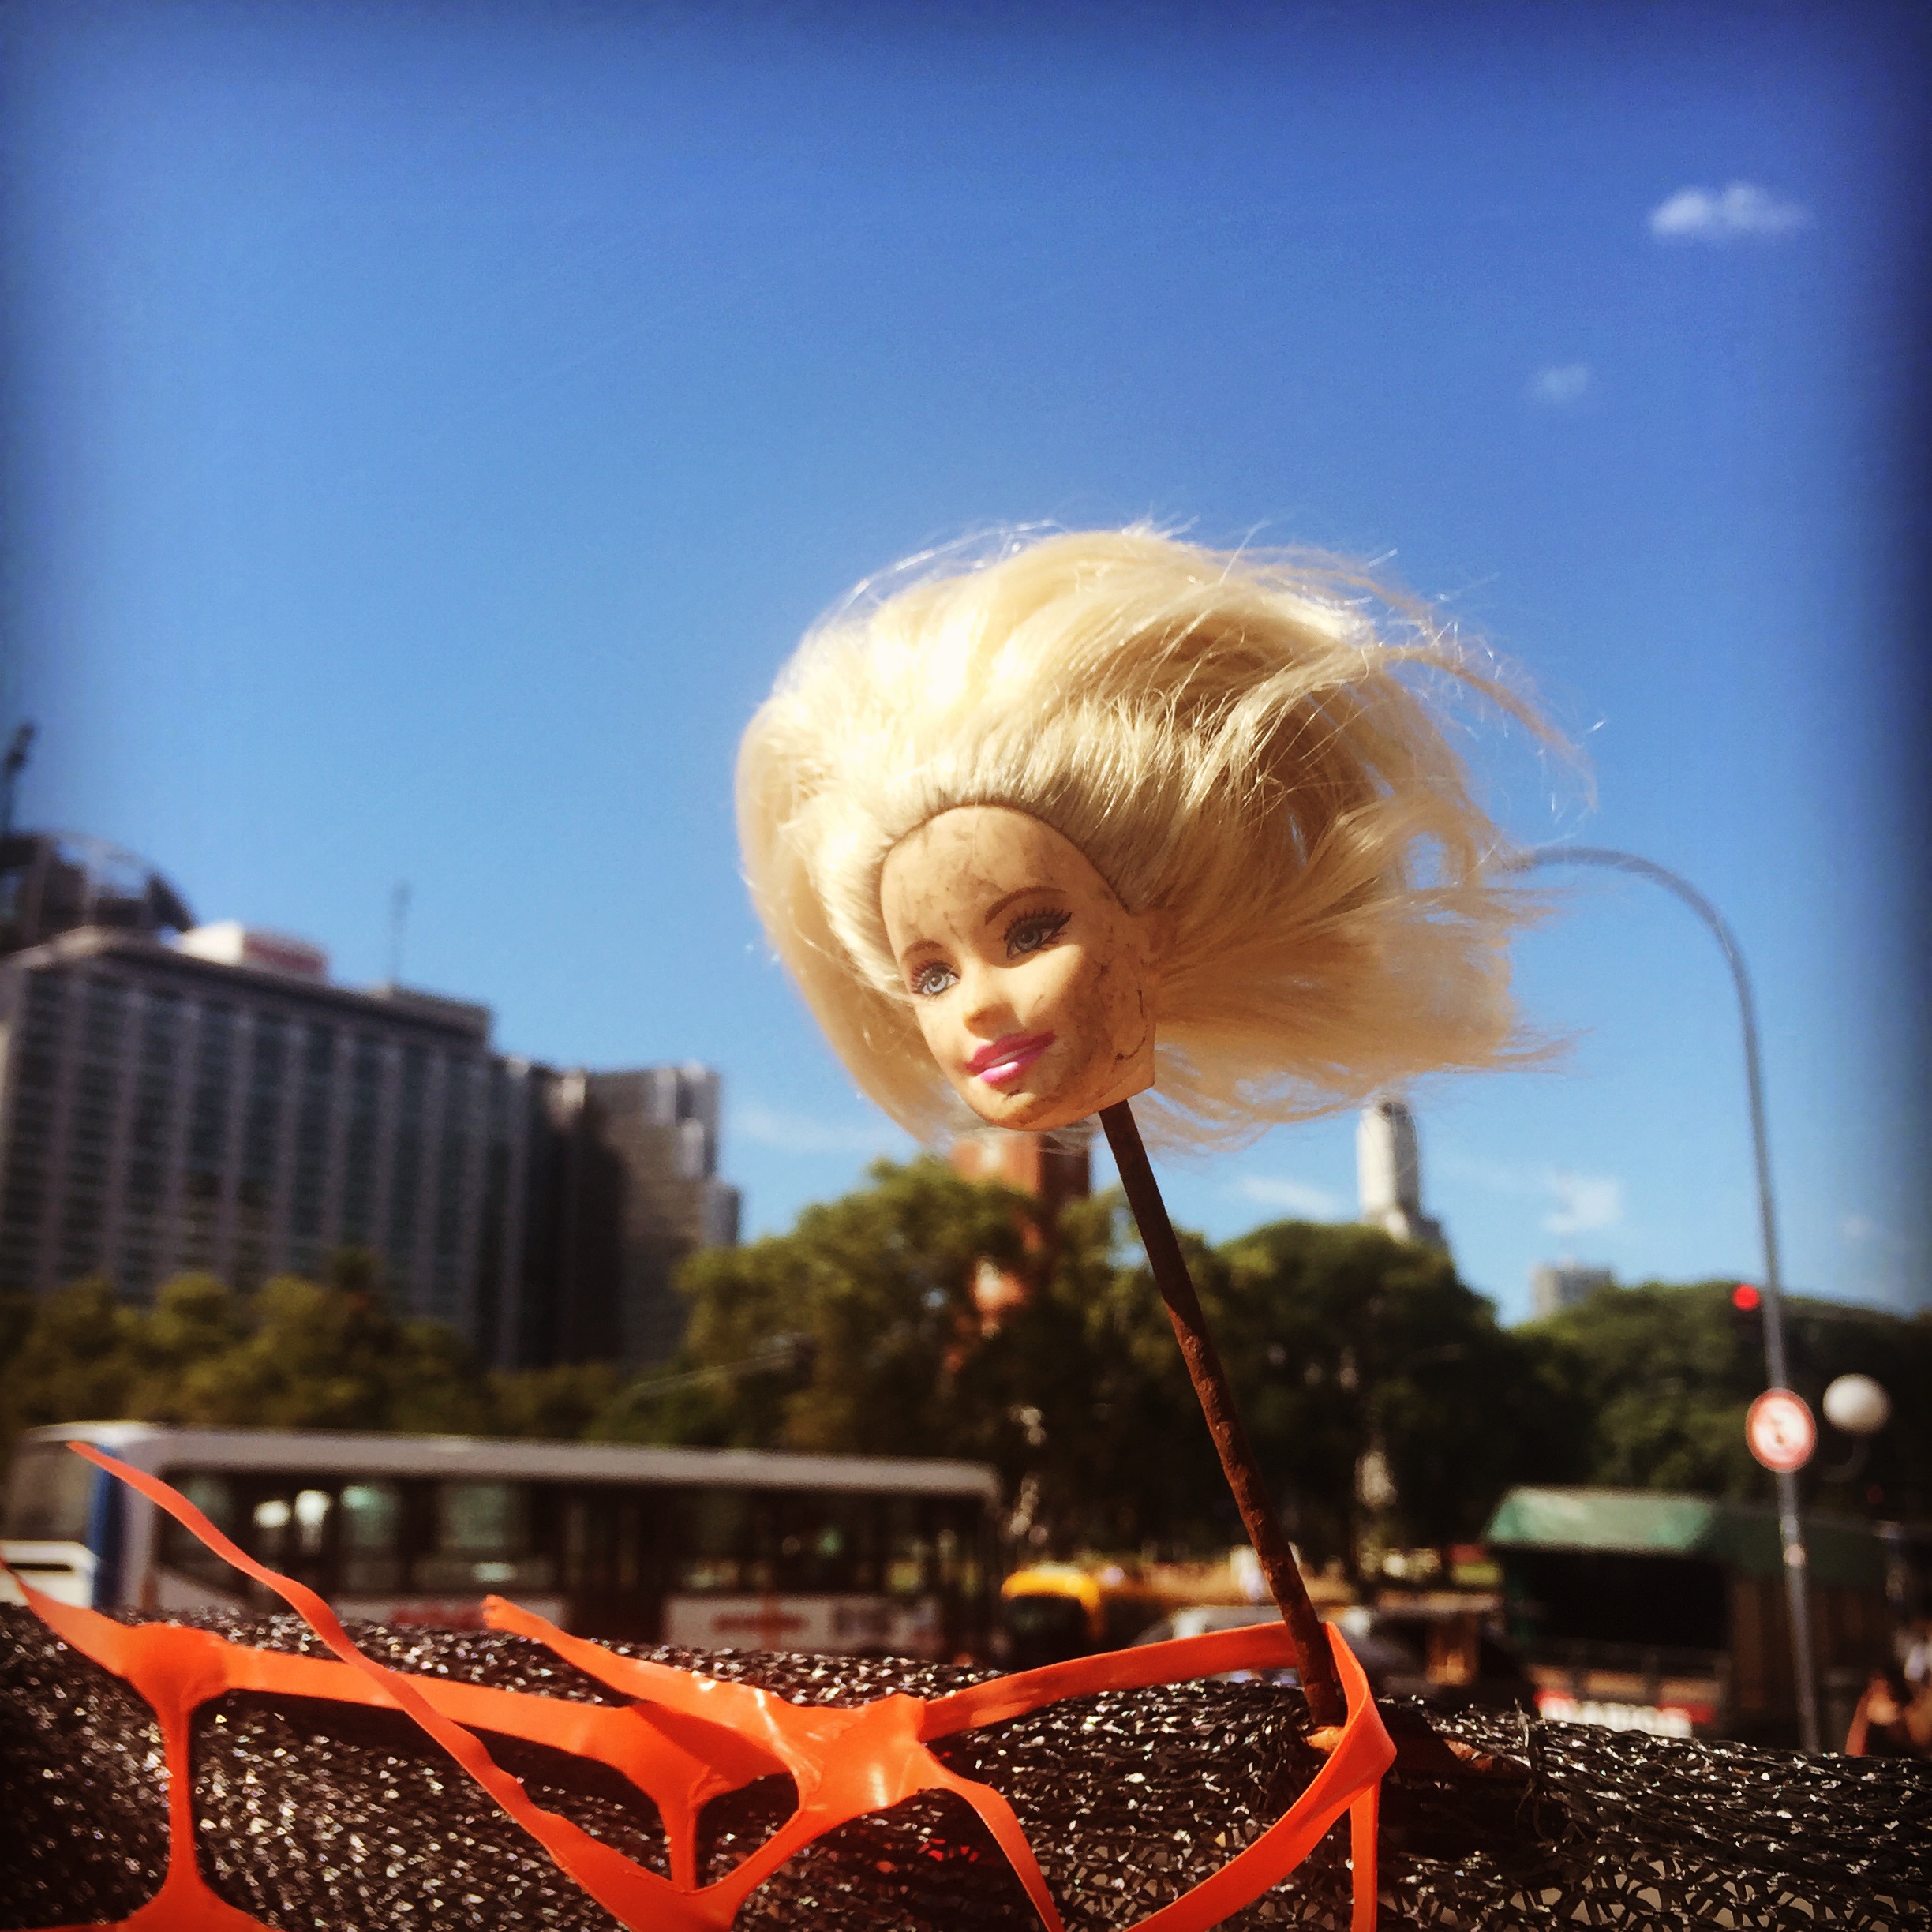
iphone, photography, flower, color, toy, fun, head, beauty, argentina, project365, rodrigoparedes, buenosaires, ar, iphone6plus, barbie, 042